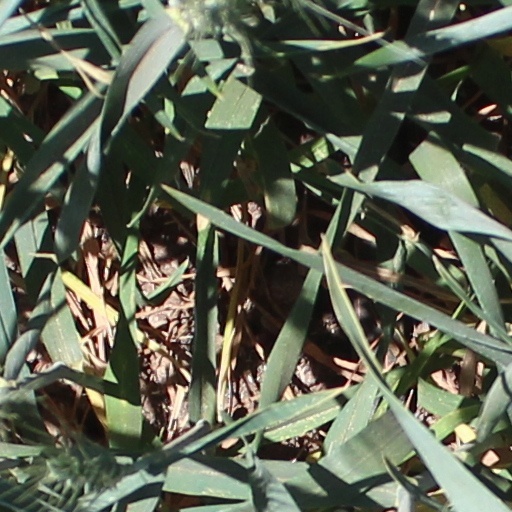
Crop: wheat